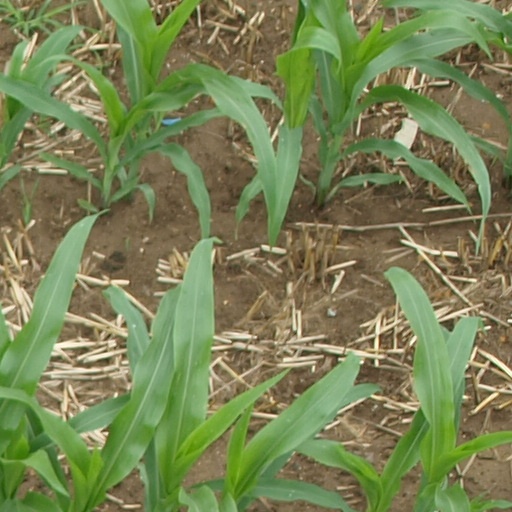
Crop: maize; corn